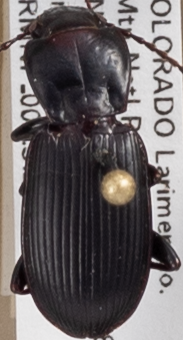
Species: Pterostichus protractus
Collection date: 2018-09-03
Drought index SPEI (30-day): -1.34
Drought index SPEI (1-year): -1.45
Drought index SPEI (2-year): -0.62